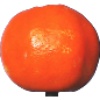
Label: clementine